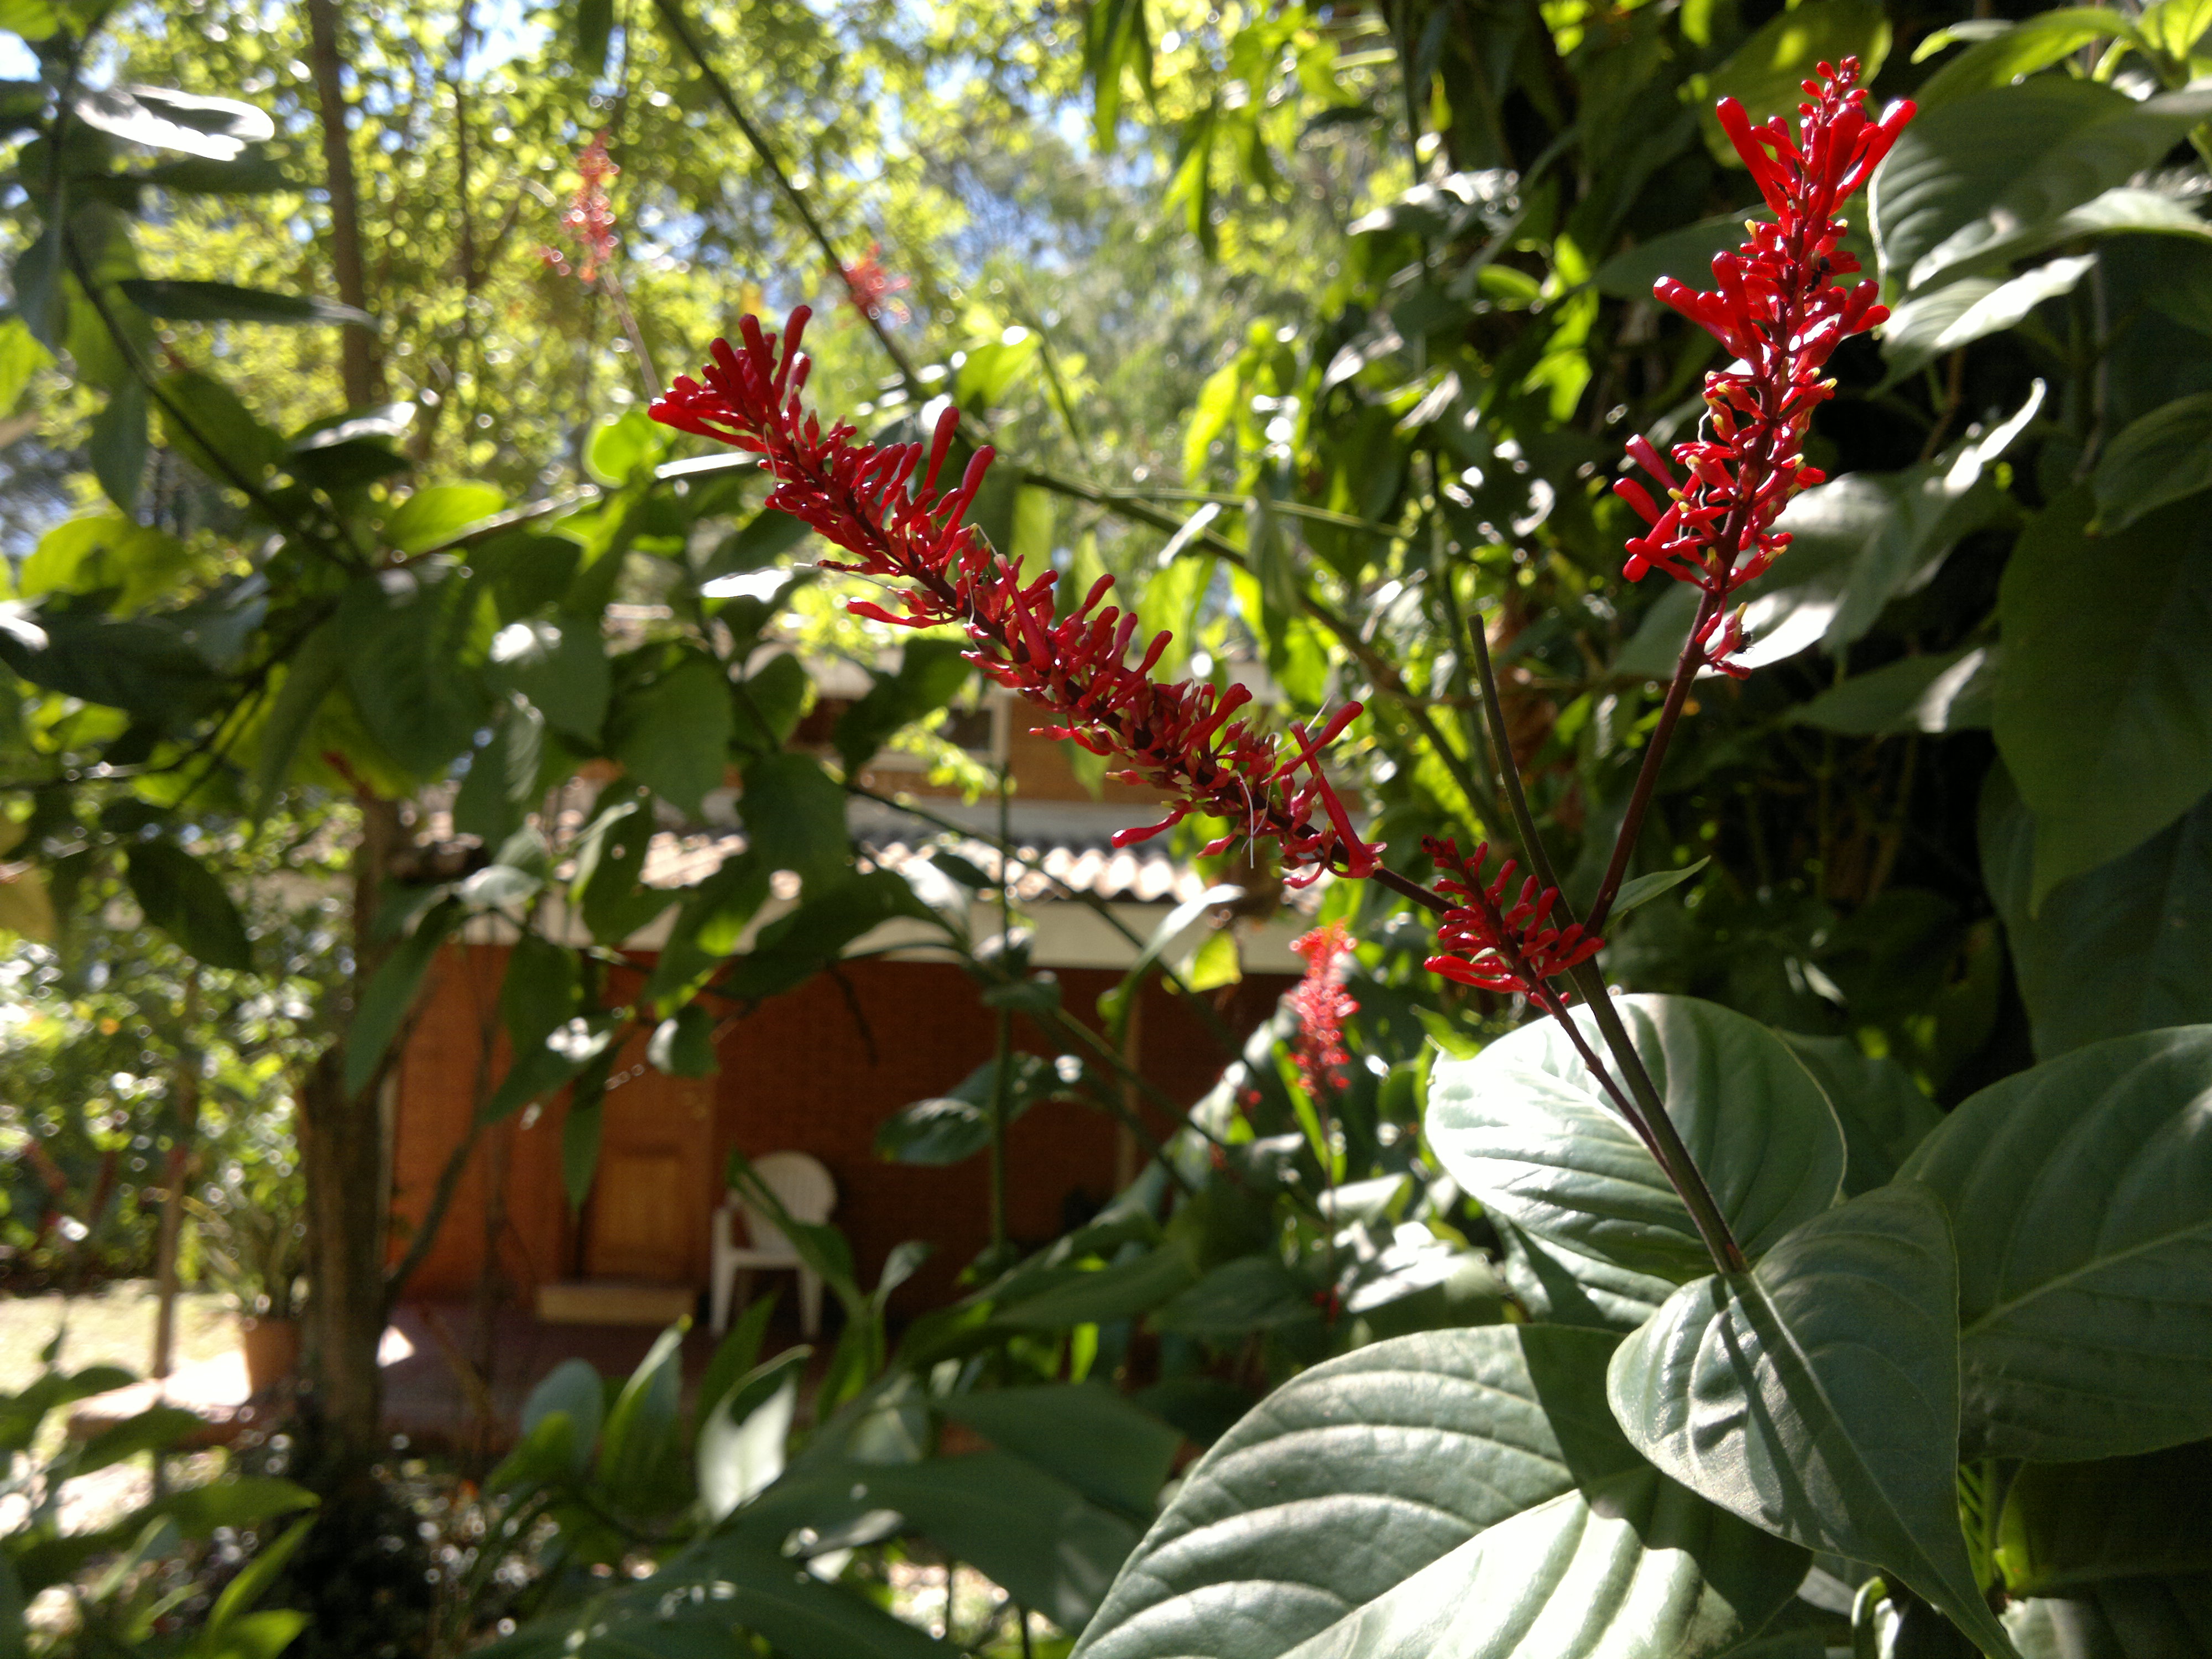
plant, leaf, flower, food, jungle, produce, macro, botany, garden, flora, shrub, flor, plantas, argentina, eldorado, misiones, aca, automovilclubargentino, hotelacaeldorado, flowering plant, land plant